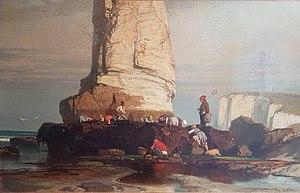
Huile sur toile - 44 x 60 cm Fécamp - Musée des Pêcheries Photo
Eugène Lepoittevin ou Lepoitevin ou Le Poittevin, pseudonyme d'Eugène Modeste Edmond Poidevin, né le 31 juillet 1806 à Paris, mort dans la même ville le 6 août 1870, est un peintre, graveur, illustrateur et caricaturiste français.
Étretat est une commune française située dans le département de la Seine-Maritime en région Normandie.